Shawkiy Abu Khalil

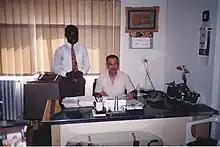
Dr. Adelabu and his PhD Thesis With Abu-Khalil at Baramkeh Campus, Damascus

Shawkiy Abu Khalil (1941–2010) was a Syria-based Palestinian author and researcher, who wrote works, most famous of which is his book "al-Islam fi Qafass al-'Itiham".